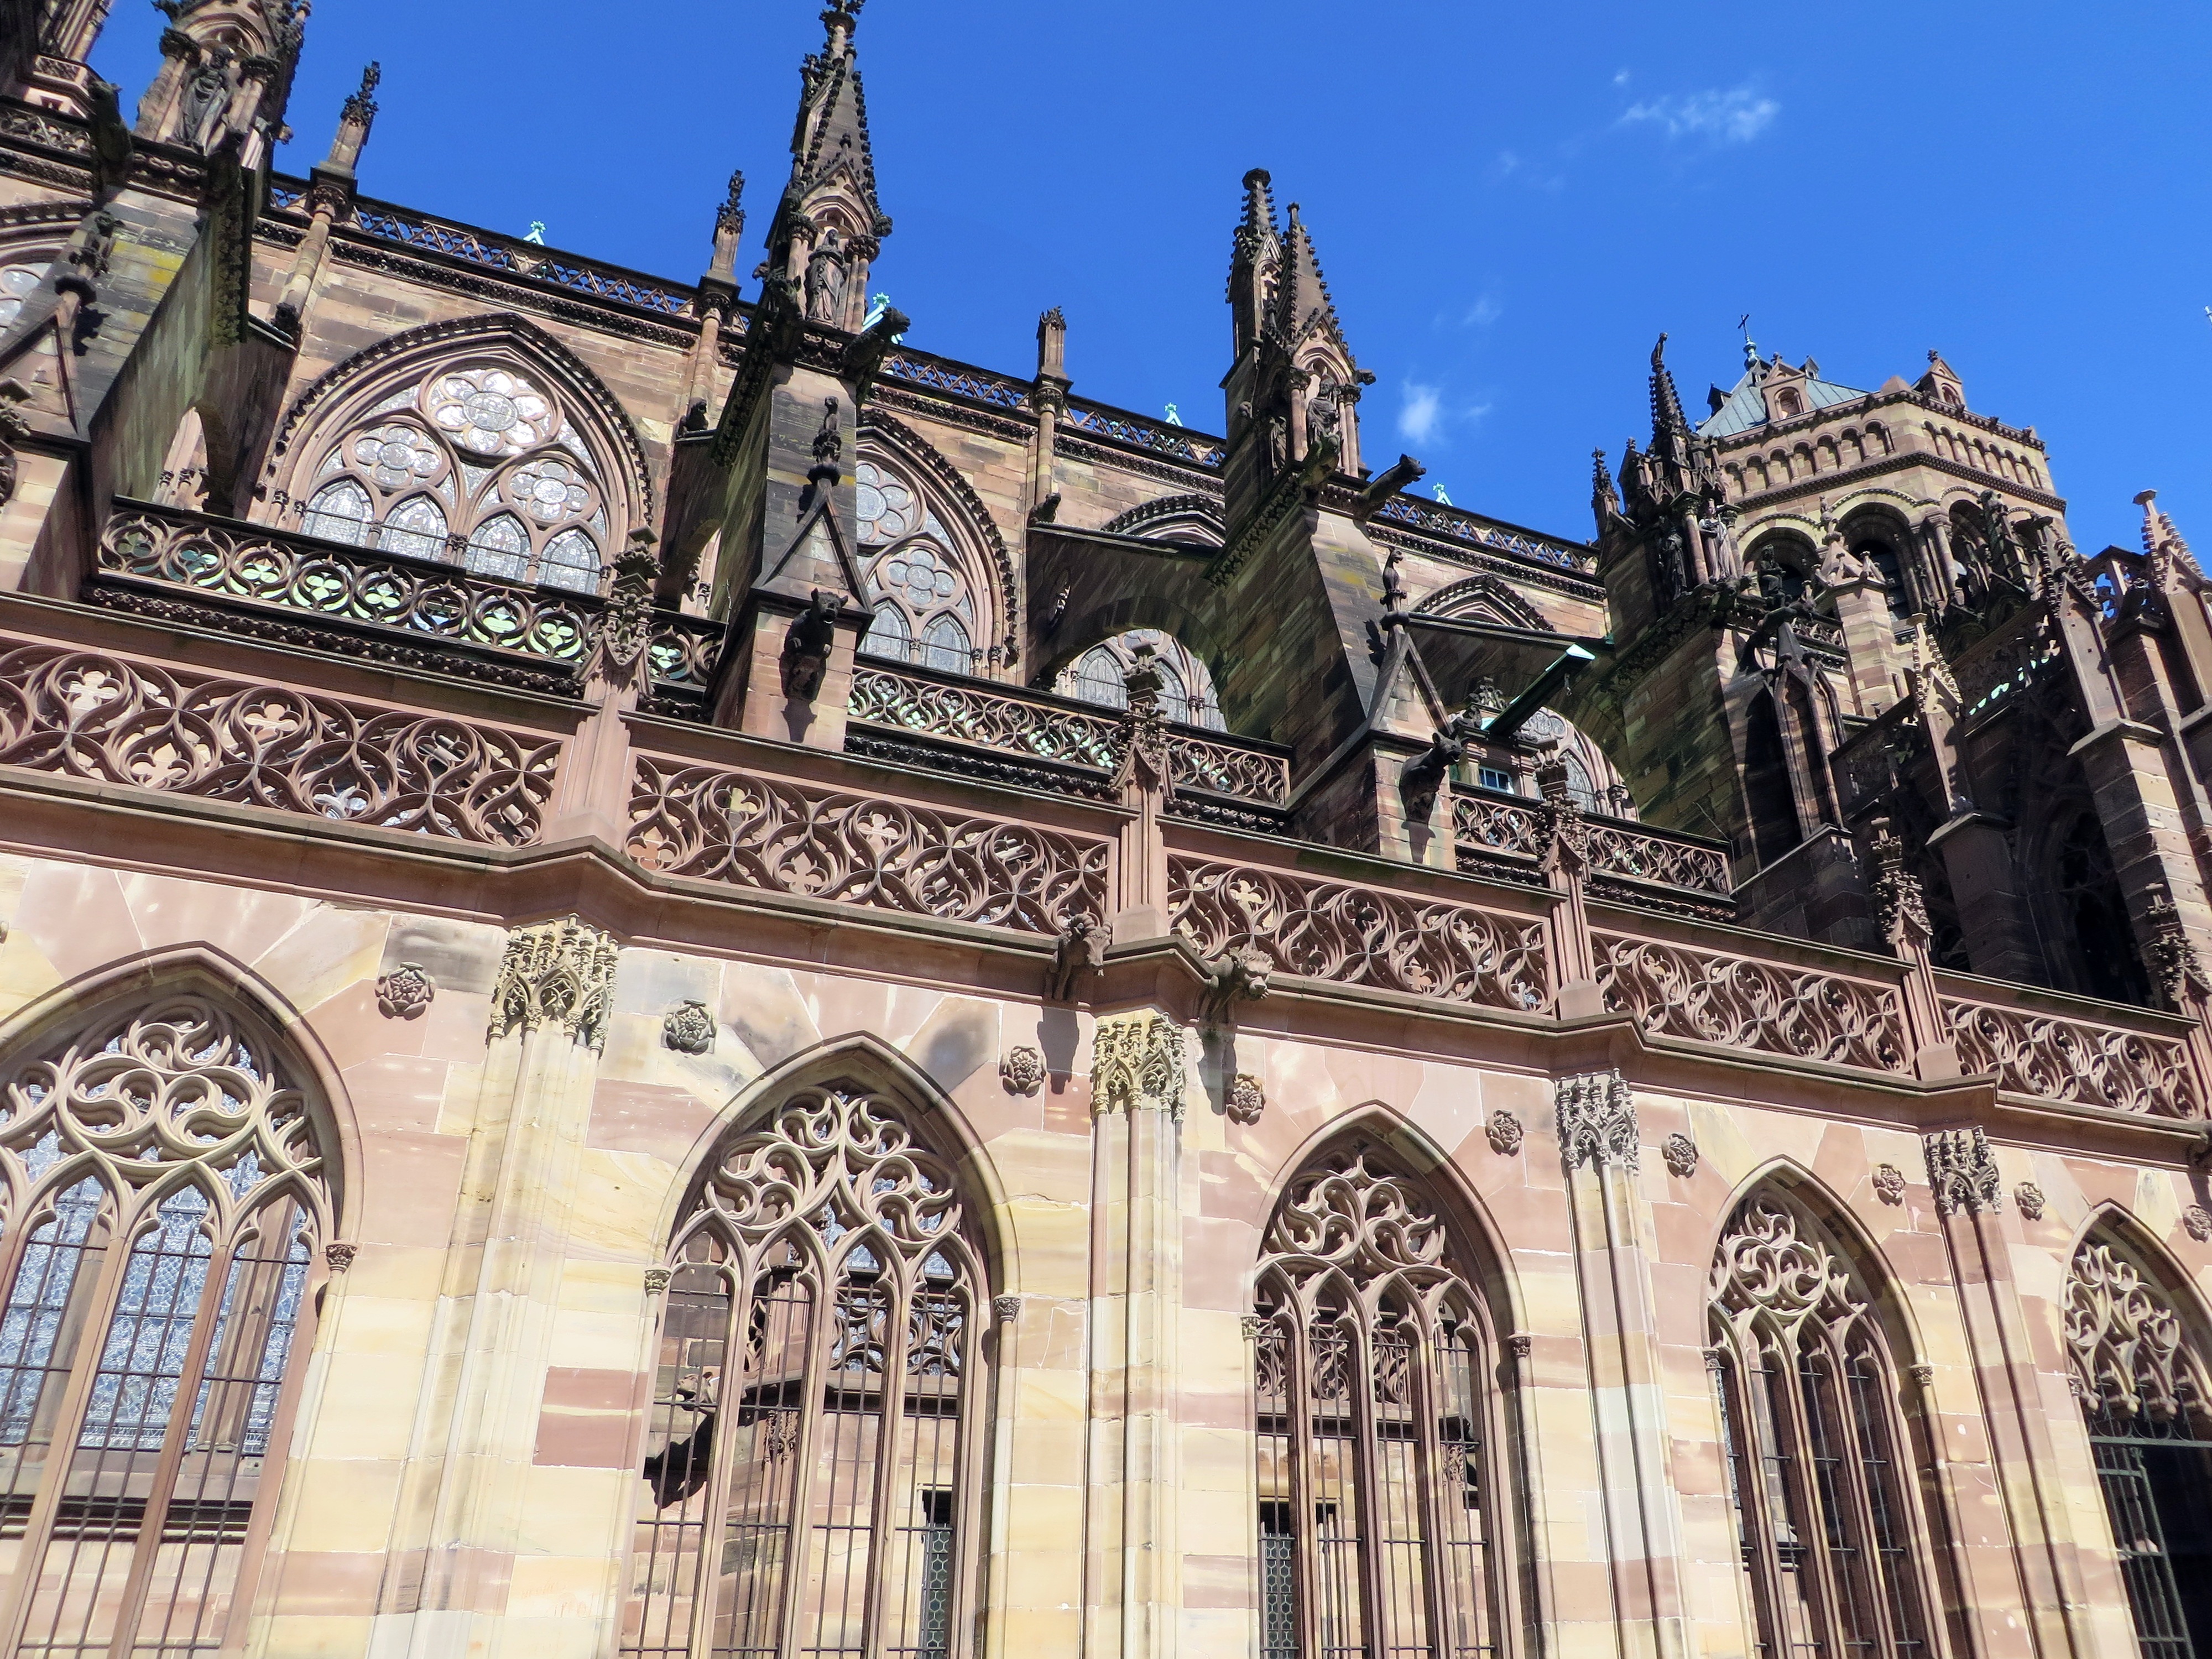
architecture, building, facade, church, cathedral, gothic, place of worship, religious, windows, monastery, strasbourg, synagogue, basilica, middle ages, pinnacles, alsace, gothic architecture, tours, flying buttresses, byzantine architecture